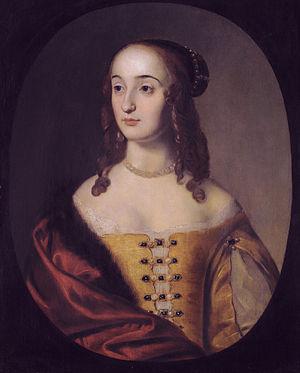
Henriette-Marie, princesse palatine était une princesse allemande de la Maison de Wittelsbach.